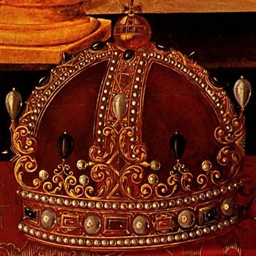
a closeup of the crown from artwork by visual artist .